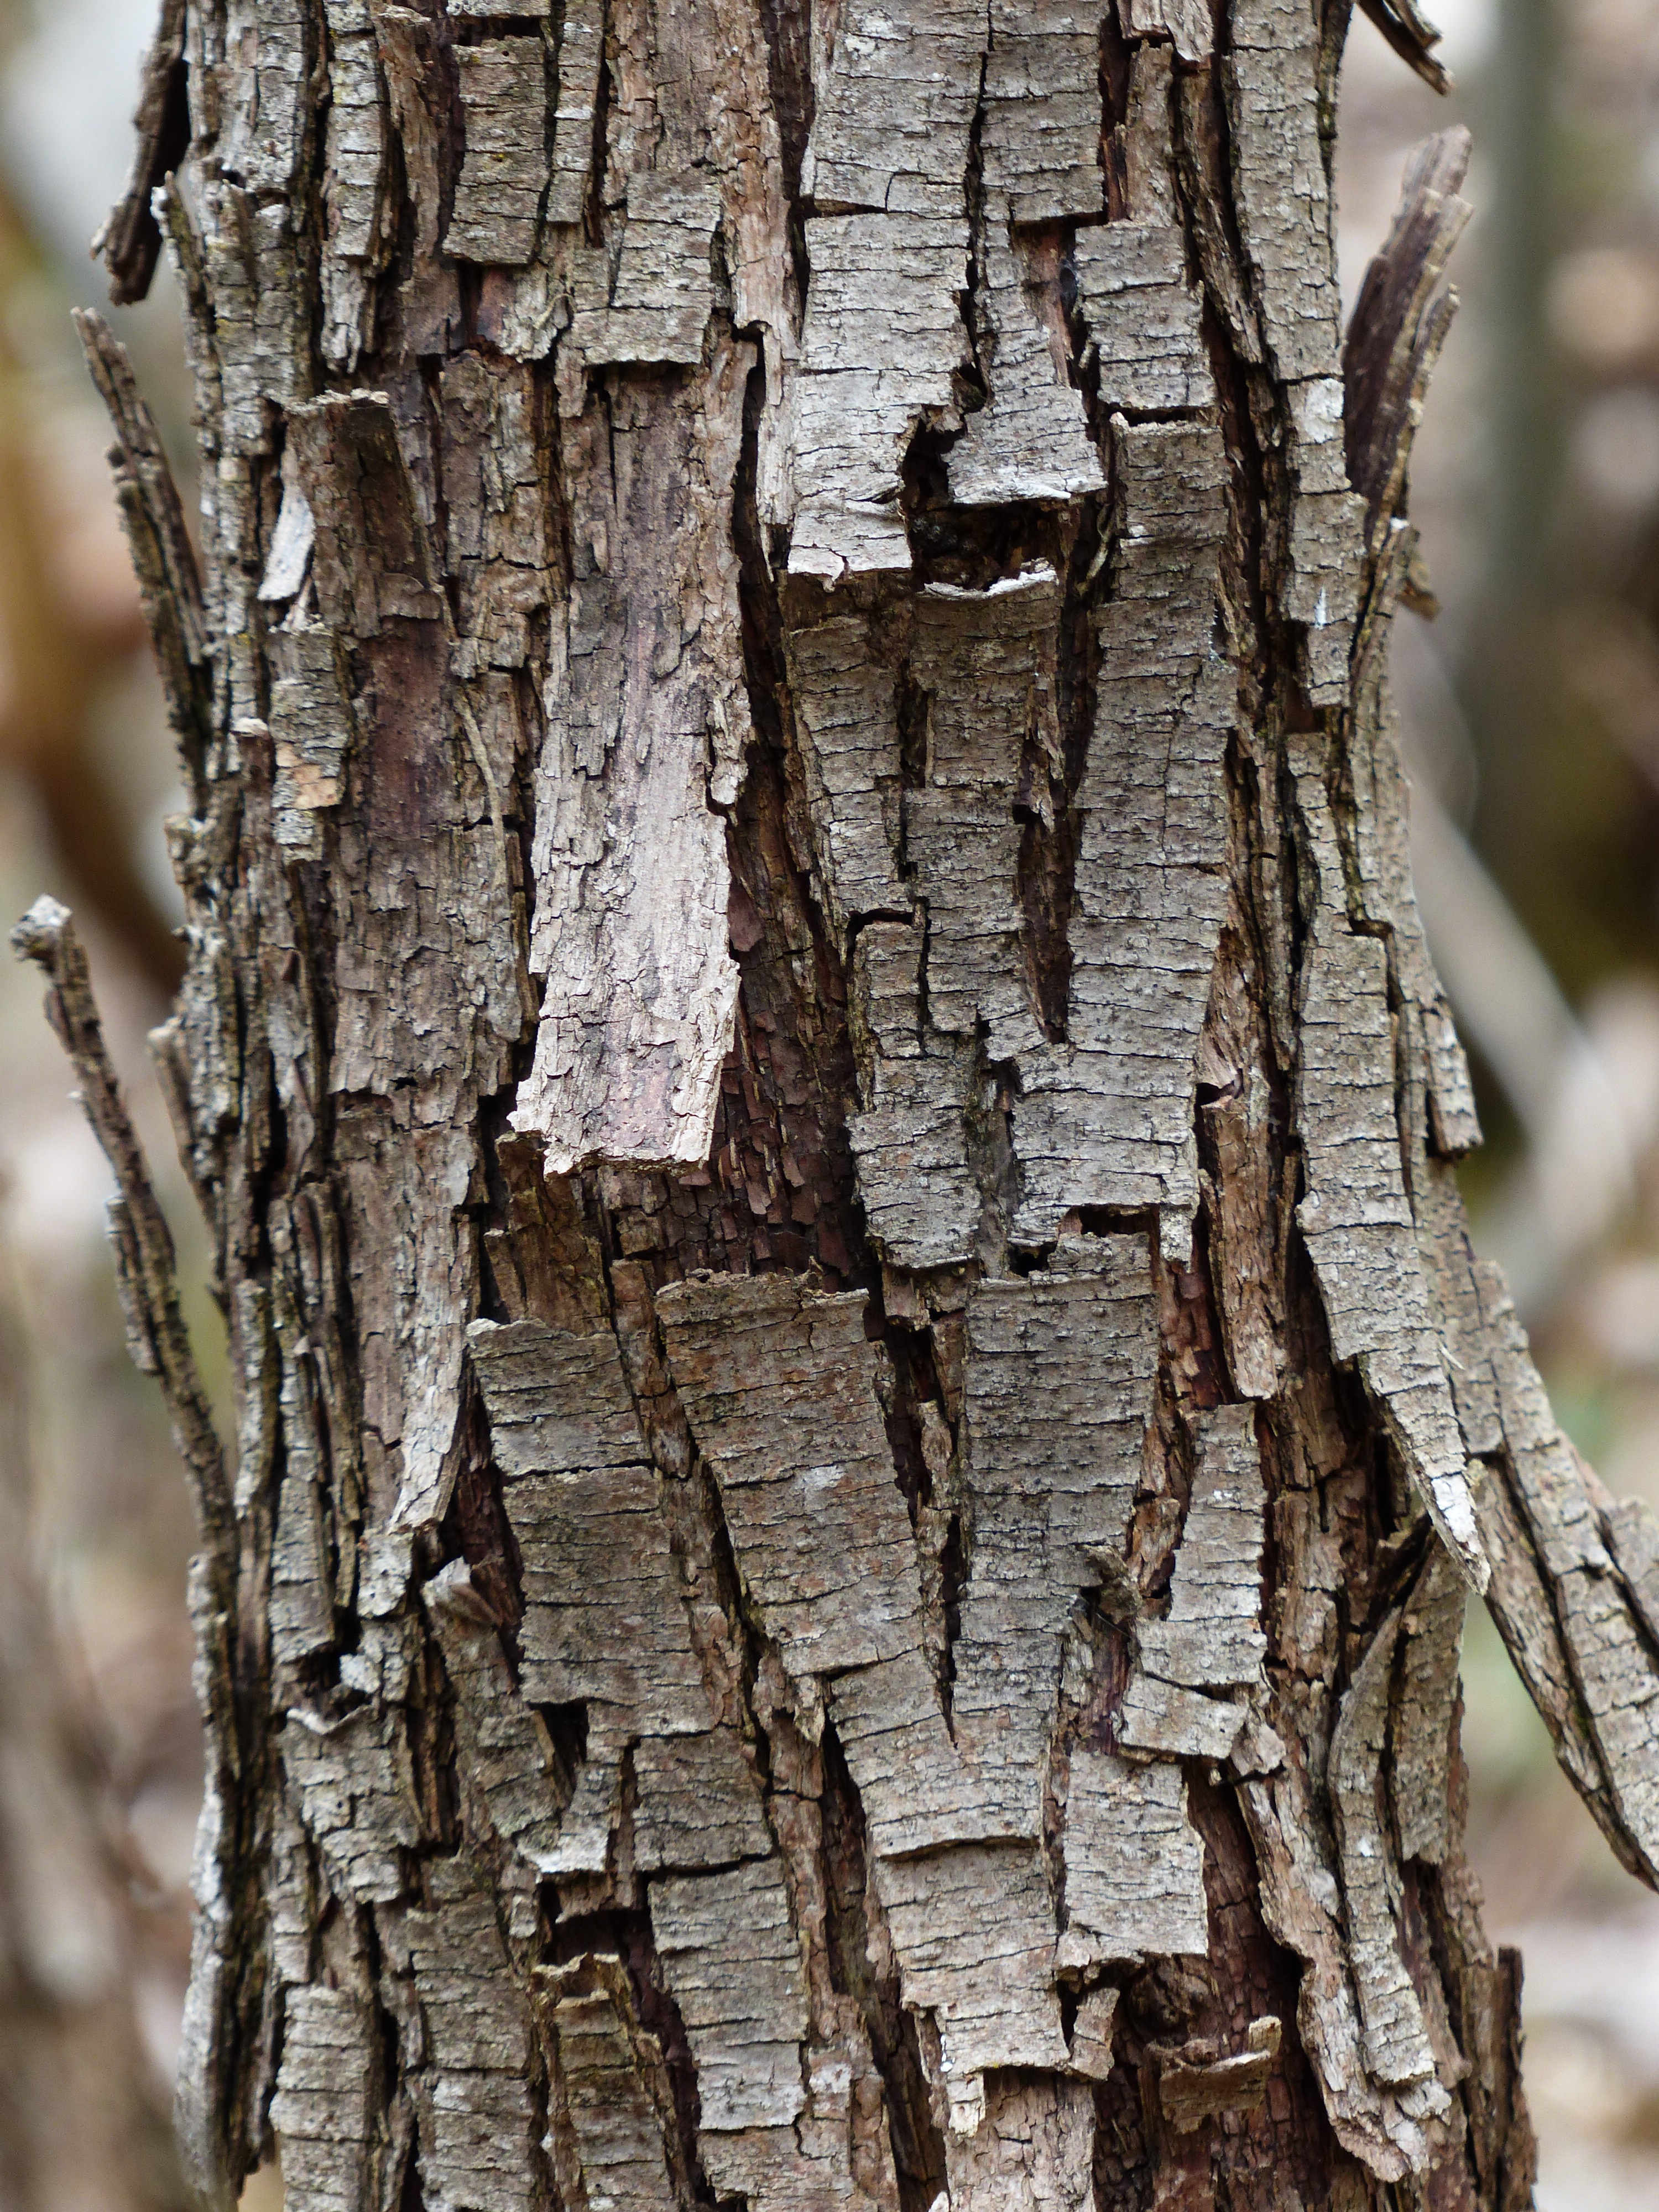
tree, branch, plant, wood, leaf, trunk, bark, dry, birch, twig, flake, flowering plant, plant stem, woody plant, land plant